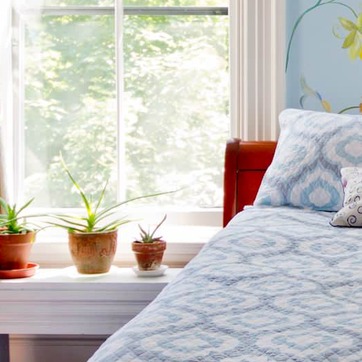
Material: glass